Mexicali

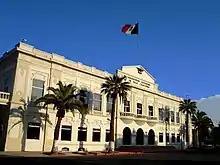
Campus of the Autonomous University of Baja California, Mexicali

The city itself had a 2005 census population of 653,046, whereas the municipality's population was 895,962. It is the 13th largest municipality in Mexico as of the Census 2005 with population estimates exceeding one million alone.